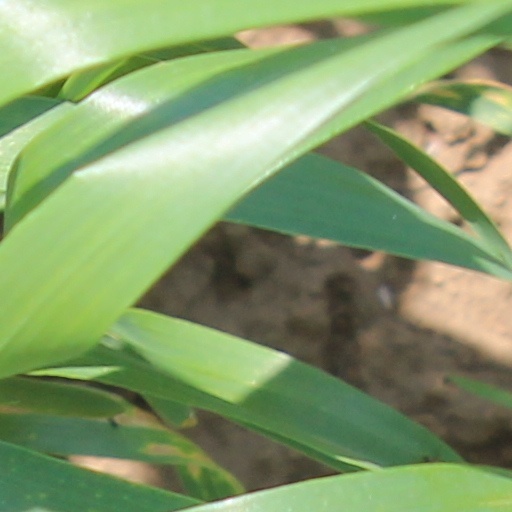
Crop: wheat